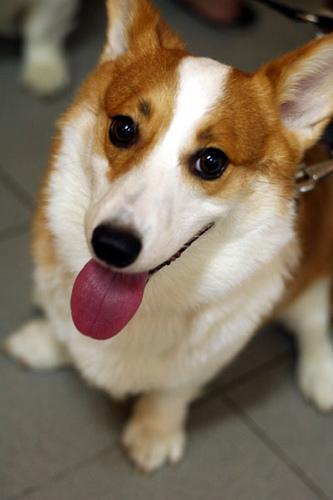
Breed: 205-n000029-Pembroke